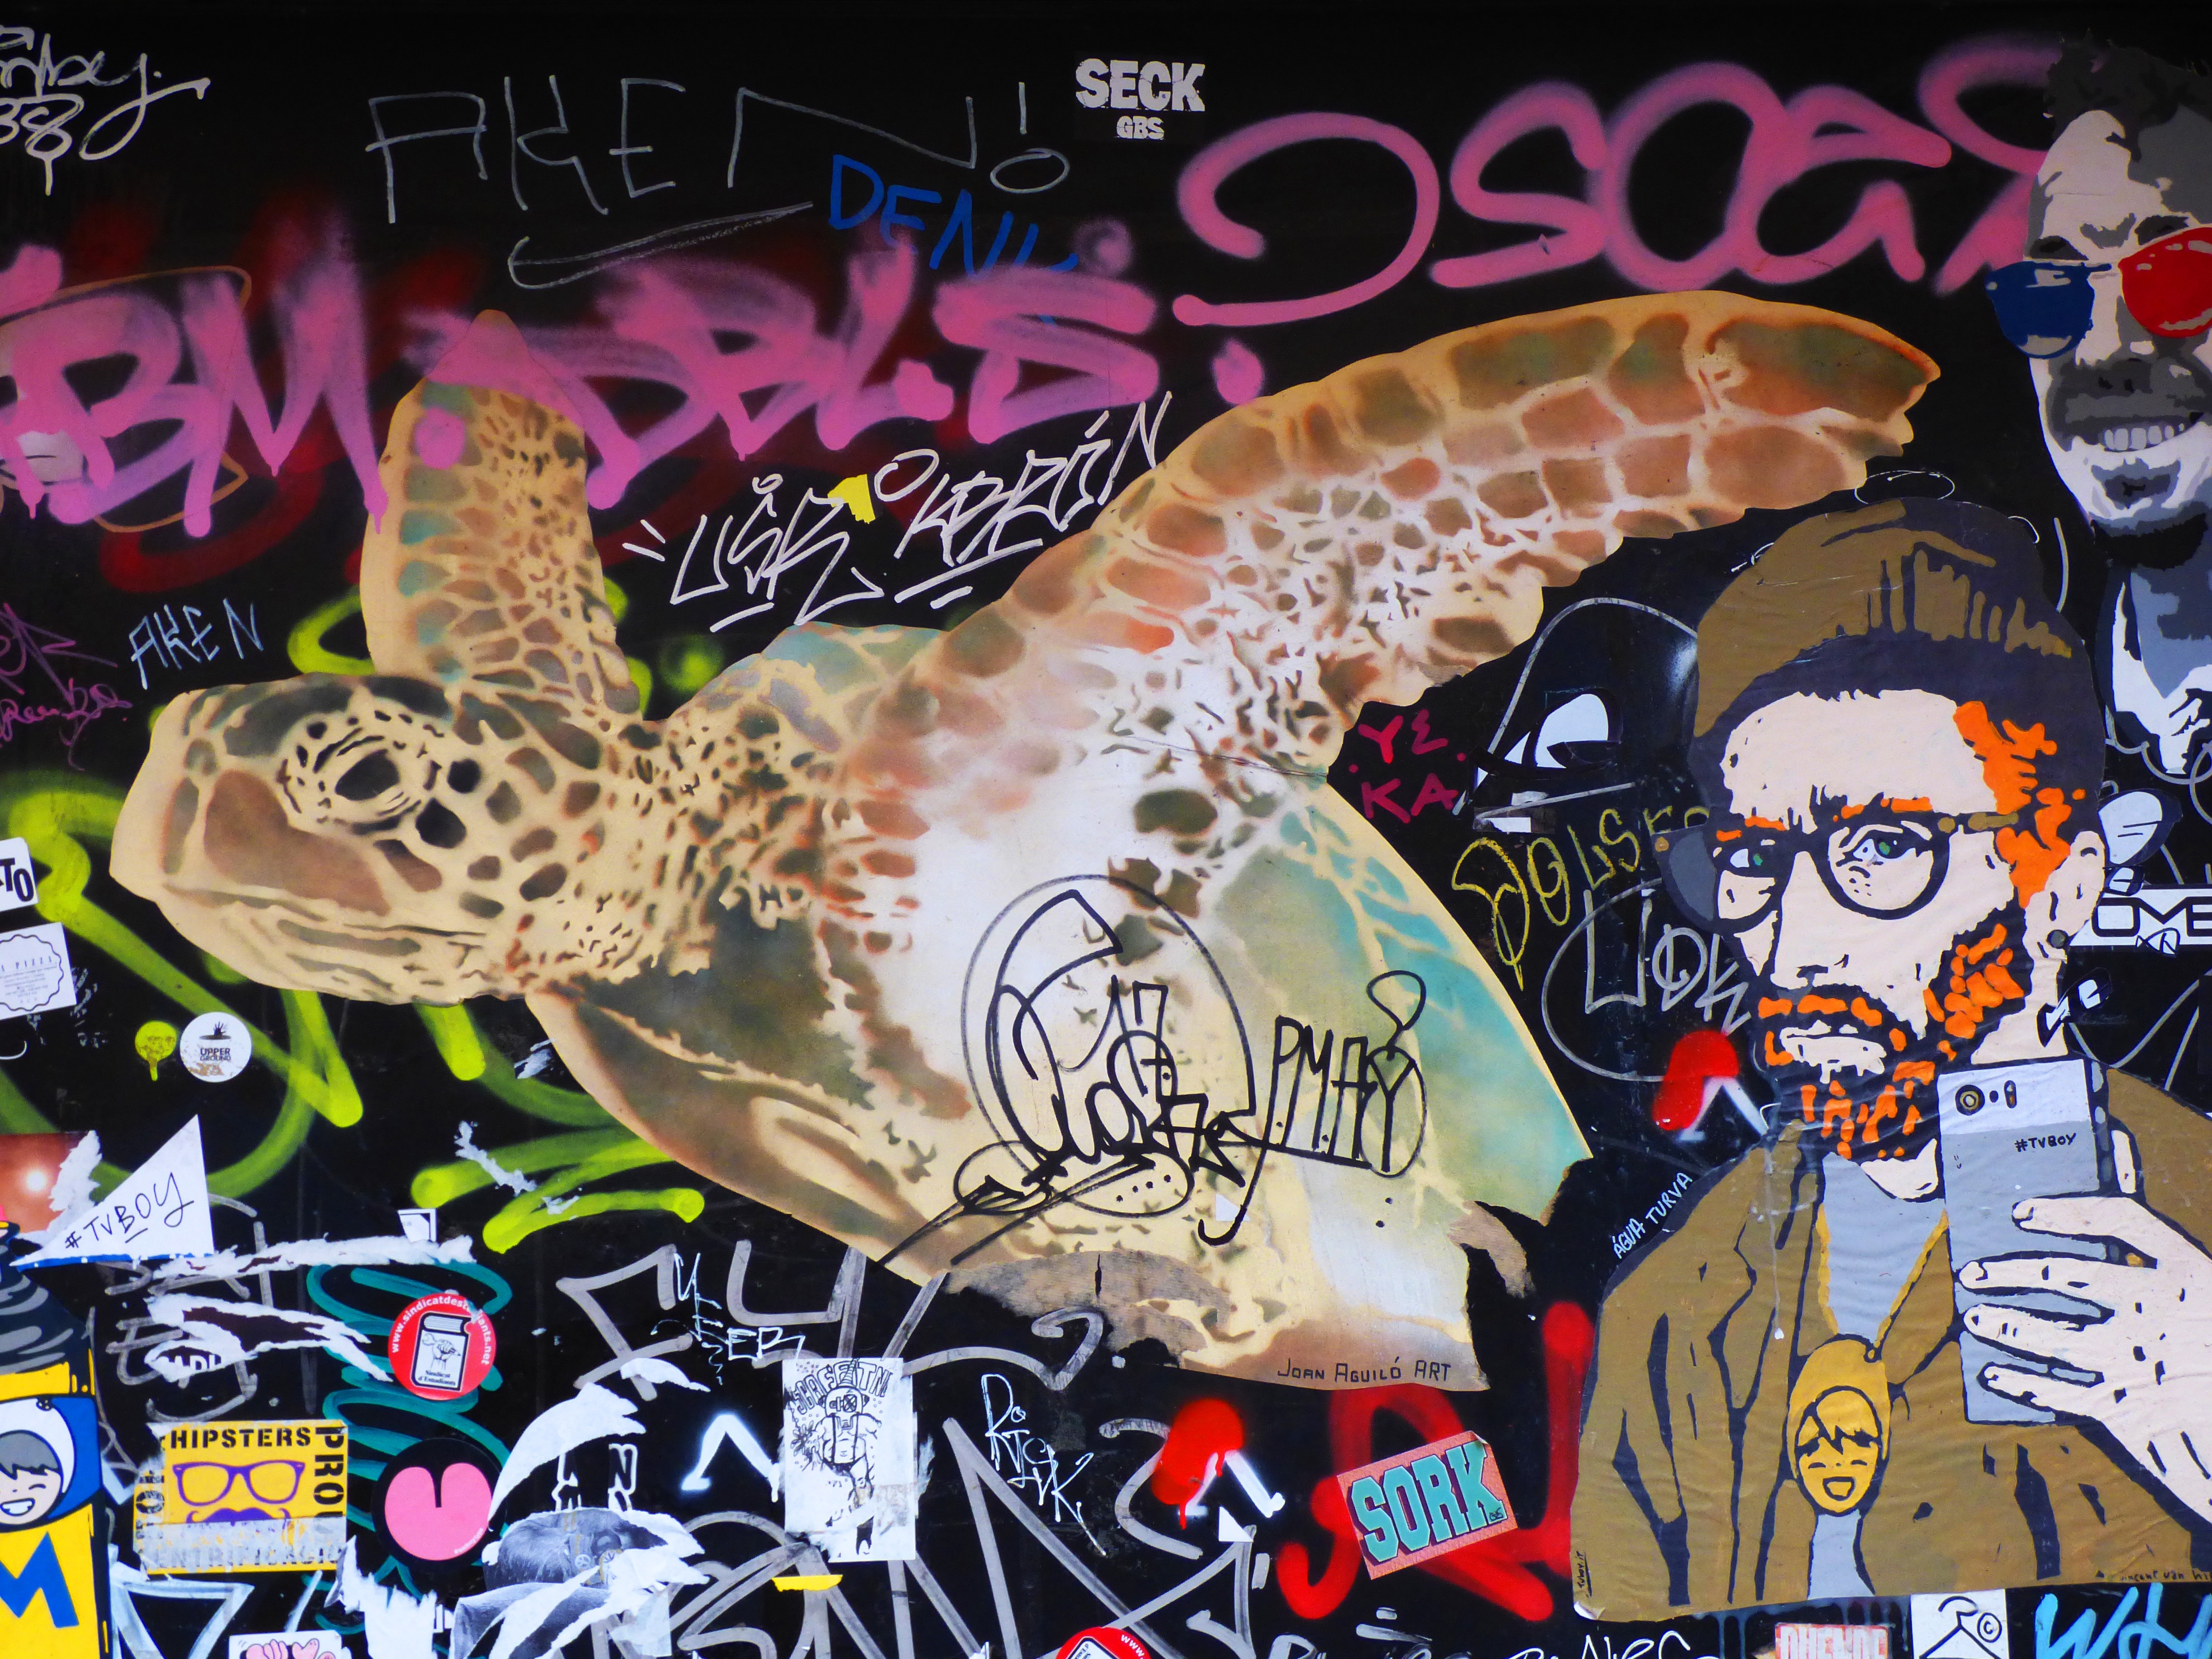
graffiti, street art, urban art, art, mural, collage, comics, album cover, comic book